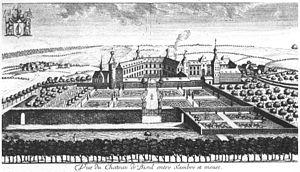
Château de Bioul, vue de l'est, gravure
Le château de Bioul est un château situé dans le village belge de Bioul.